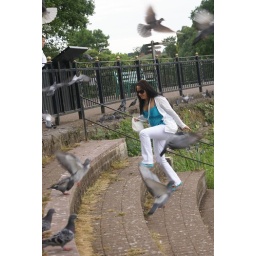
Love the bird in flight against the sky